Miles Doleac

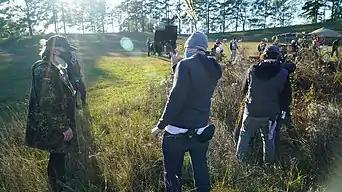
Doleac sets up a shot for "Demigod" with director of photography, Nathan Tape.

Since 2015, Doleac had roles in "Underground", "Game of Silence," "Roots", and "The Magnificent Seven", among others. He had a recurring role in The CW limited series "Containment", appearing in five out of the thirteen episodes. He also appears in horror thriller Don't Kill It, released in August 2016. In 2017, he shot a lead role in Active Entertainment's "Mississippi River Sharks" and appears in an episode of AMC's "Halt and Catch Fire". In Spring 2017, Doleac took to the stage again, playing the role of 'King Arthur' in Lerner and Loewe's Camelot, in two different productions (with Hattiesburg Civic Light Opera and the Natchez Festival of Music).